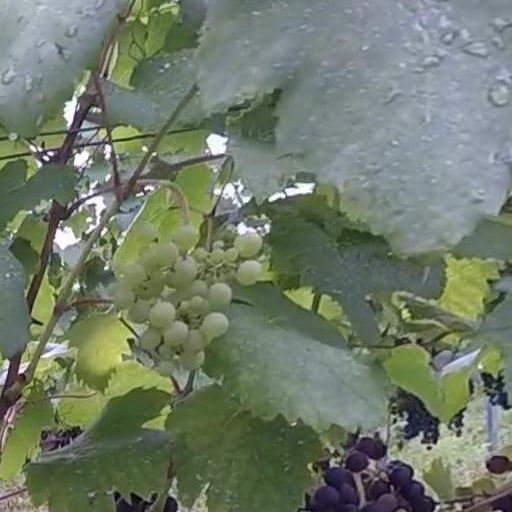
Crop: grape